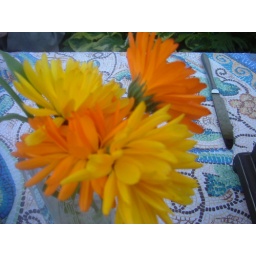
Delightful posy for the table....yellow(lellow) ones picked by Barry and orange ones by Findlay! Got to get it right....or get corrected!